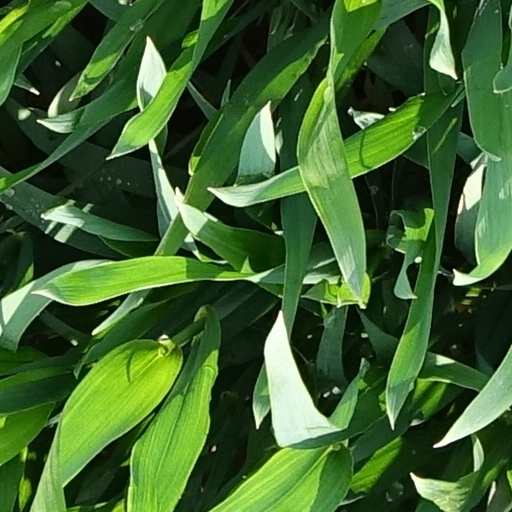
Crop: wheat